Papyrus 50

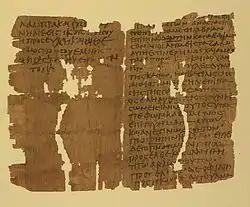
Papyrus 50; Acts 10:26-31

It is currently housed at the Beinecke Rare Book and Manuscript Library at Yale University (P.CtYBR inv. 1543) in New Haven.